Fred Fielding (footballer)

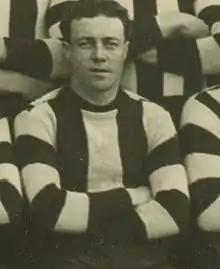
Fielding in 1913

Fred Fielding (6 September 1889 – 8 August 1918) was an Australian rules footballer who played with South Melbourne and Collingwood in the Victorian Football League.